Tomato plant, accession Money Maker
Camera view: vertical (180 deg); turntable rotation: 30 degrees
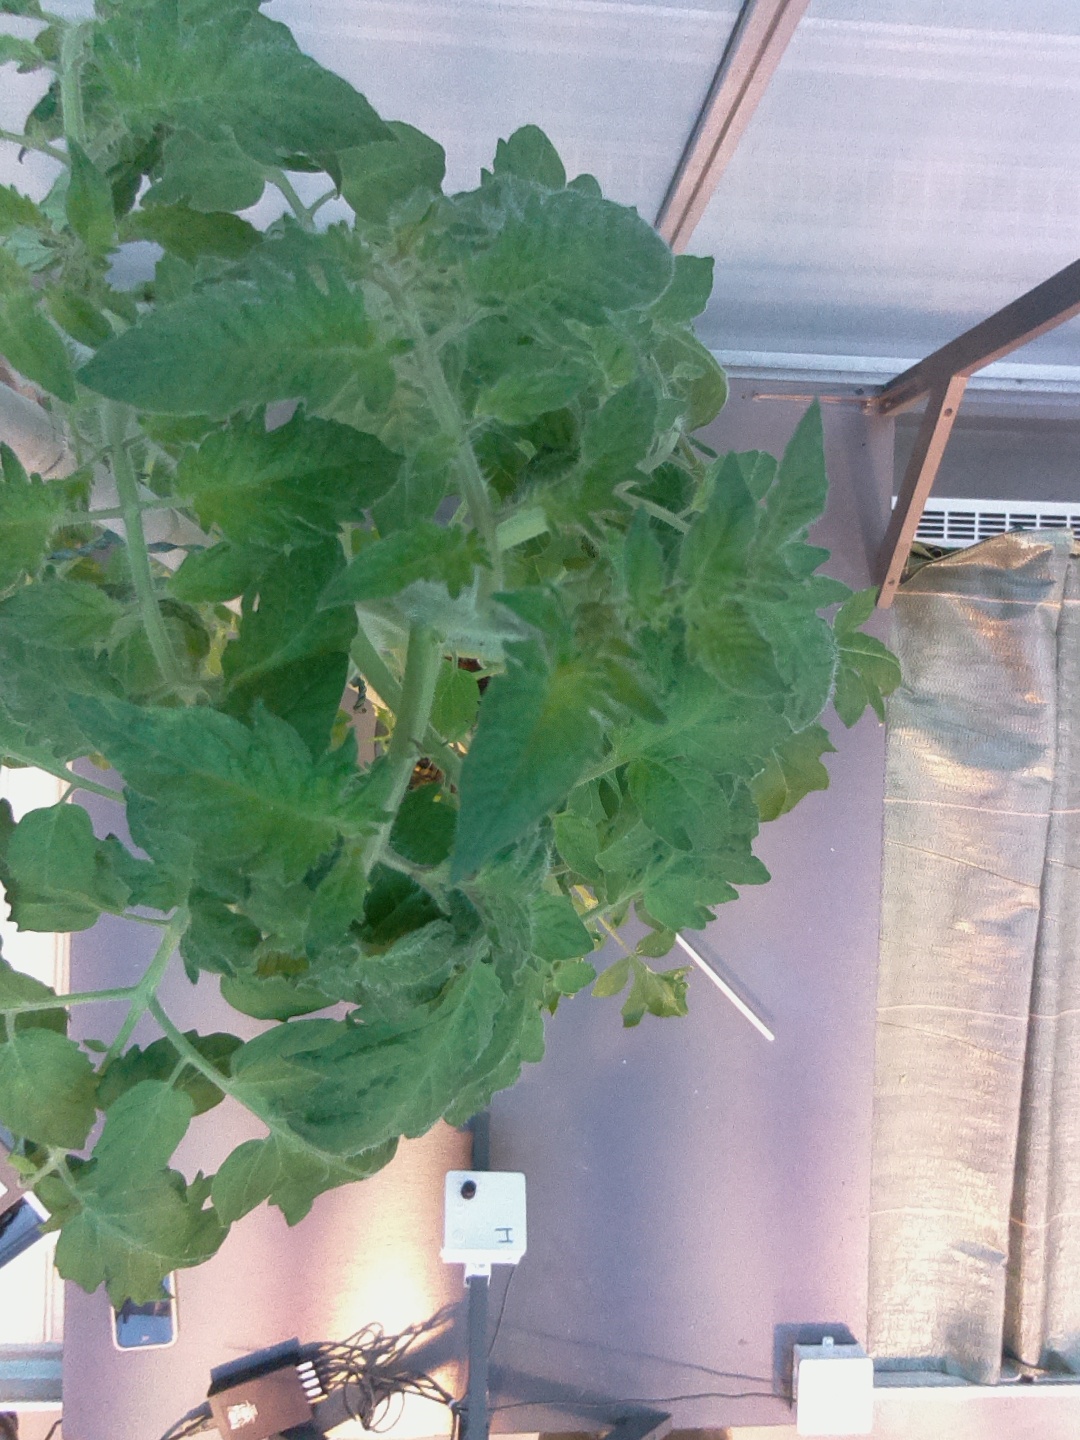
BBCH growth stage 61: 10%-20% of flowers open